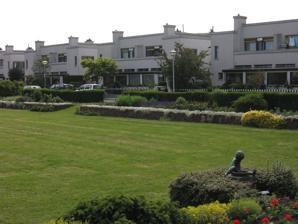
Building: Papaverhof
Country: Netherlands
Year built: 1921
Overview of Papaverhof complex The Papaverhof is a housing complex in The Hague that was designed by Jan Wils . Built between 1919 and 1921, the project was Wils' breakthrough as an architect . Today the Papaverhof is a Rijksmonument that is one of the Top 100 Dutch heritage sites . The complex was restored in 1958, 1971, 1989, and 2006. The Papaverhof includes 128 middle-class homes built in horseshoe fashion around a sunken garden. Besides the communal garden in the middle, each home has its own yard with enclosing wooden fence and cement flower pots in matching architectural style. Architect Cement homes in the complex The architect of the Papaverhof, Jan Wils ( Alkmaar, Netherlands 1891 - Voorburg , Netherlands 1972), was the son of a building contractor in Alkmaar. Wils worked extensively with his father and took evening courses for construction drawing. In The Hague, he worked for Hendrik Berlage , who encouraged Wils' social engagement and introduced him to Frank Lloyd Wright ’s work. In 1916, Wils established his own architectural firm in The Hague, hiring hired Piet Zwart as a drafter in 1919. Construction Two houses at the back of the complex In 1917, the Cooperative Residential Construction Association Garden City Neighborhood ‘Daal en Berg’ decided to build the Papaverhof, a complex of houses and apartments between The Hague and Loosduinen . The association originally planned to sponsor a competition for the project design, but the association commissioner, Hendrik Berlage, objected to it.  The association originally chose M.J. Granpré Molière and P. Verhagen to be the architects.  However, their design was missing a municipal extension plan.  At Berlage's suggestion, the association finally selected Wils' design for Papaverhof. The cooperative had great respect for Wils, allowing him to design atypical housing for that period. Wils configured the Papaverhof housing units as two horseshoes around a lawn square, creating the spatial effect of a garden city. The inner ring contained 68 two story high family houses.  The outer contained 60 apartments. Wils placed the units in a ‘back to back’ configuration that multiplied the facades with light and air supply for the kitchen and bedrooms without lowering the density of the neighborhood. In the Papaverhof interior design, Wils created a rhythmic composition of cubes and planes without a specific front nor back. The interior breaks as well with the classical patterns of an underused best room and tiny back room by designing one big living room of 7 x 4,25 meter. Because of the 60 centimeters interior floor difference between the side entrance and the living area, also the exterior detachment of the main mass jumps out. With the repetition of the module it creates a rhythmical collective façade with two singular ends. Map of the complex Balcony on one of the houses at the opposite of the Papaverhof, also built by Jan Wils The builders used cinders concrete for the first 30 Papaverhof homes.  However, the poor quality of this material and its minimal cost benefit moved them to change to brick for the remaining houses.  The builders then covered the brick family houses with cement to make them look like the cinder concrete houses. The technical innovations of the Papaverhof design are demonstrated by the pivoting windows, intercom for the main door, automatically dimming lights and waste disposal chutes. Such innovations illustrate Wils' forwarding thinking. Reception In 1920, while the Papaverhof was still under constructions, its design was exhibited in the Royal School of Art, Technology and Craft in 's-Hertogenbosch . And although almost financially ruining Jan Wils’ design office, the Papaverhof quickly was internationally known. The German journal Wasmuths Monatshefte für Baukunst wrote in 1921 that the Papaverhof grouped houses were very detailed and innovative. “The houses don’t have facades anymore, but each building part is expressed in detail and brought into relation with the surroundings through proportion and dimensions in contrast and harmonious in the same time.” The Papaverhof design may contain references to other contemporaneous architects. Oud's design for a strand boulevard in Scheveningen (1917) has many similarities. It is remarkable that the explanations they have for their design are both related to ‘planes and masses with rhythmic ordering’. Frank Lloyd Wright's Lexington Terraces (1894) project in Chicago, Illinois are often linked with the Papaverhop design, as this housing complex with light wells is also configured around a rectangular courtyard. But the closed façade makes the spatial feeling rather massive than planar of fragmented. The Papaverhof can be an example for color use and architecture of De Stijl, but its brick surroundings could fit better in the descriptions of The Hague School . The New Hague School is a style from the interwar period, that distinguishes itself through the sleek design of the Modern Movement and luxurious implementation. Restorations In 1971, the Daal en Berg association completed an extensive renovation of the Papaverhof.  However, by 1986, the complex was suffering extensive problems with water infiltration and needed another renovation. The association commissioned the restoration firm Franso and Partners Architects to study the Papaverhof's building history. The 1958/1960 renovation eaves that many critics pointed out as being an example of Frank Lloyd Wright style, actually deviated from the original plan and were removed. External isolation was applied with respect for the proportions. The association restored the original vivid blue and yellow colors to the inner circle, but kept the non-original white and black colors of the outer ring for esthetic reasons.  The contractors Boele & van Eesteren realized the plans and in October 1989 the definitive acceptance took place. This renovation was largely covered in the journal press in the Netherlands, and received a nomination for the National Renovation Price and the National Painting Price in 1991. Notes